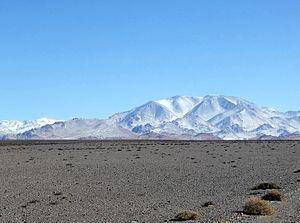
Les parcs nationaux d'Argentine constituent un réseau de 37 parcs nationaux en Argentine. Les parcs couvrent une grande variété d'habitats naturels, du Parc national Baritú à la frontière avec la Bolivie jusqu'au Parc national Tierra del Fuego à l'extrémité sud du continent.
Le parc national San Guillermo est situé dans le département d'Iglesia à l'extrémité Nord de la province argentine de San Juan, en pleine cordillère des Andes, à 450 km de la capitale provinciale San Juan. Il a été créé en 1998 dans le but de sauvegarder la portion de Puna située sur le territoire de la province, et qui constitue la partie la plus australe de la Puna andine.